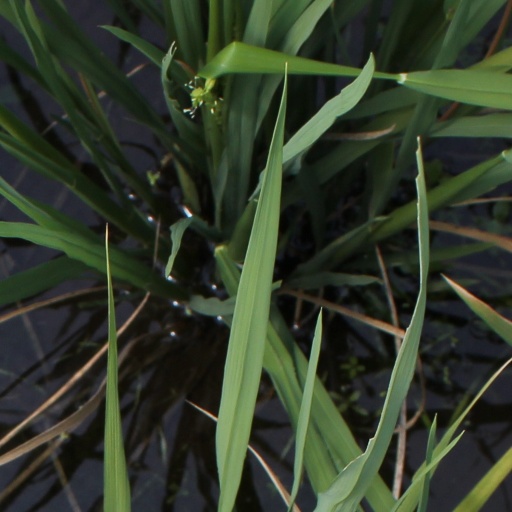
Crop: rice